Kshanbhar Vishranti

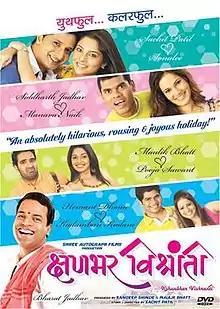
Theatrical release poster

Kshanbhar Vishraanti is a Marathi film was released on 9 April 2010. The movie has been produced by Sandeep S. Shinde along with Maulik Bhatt, and directed by Sachit Patil.